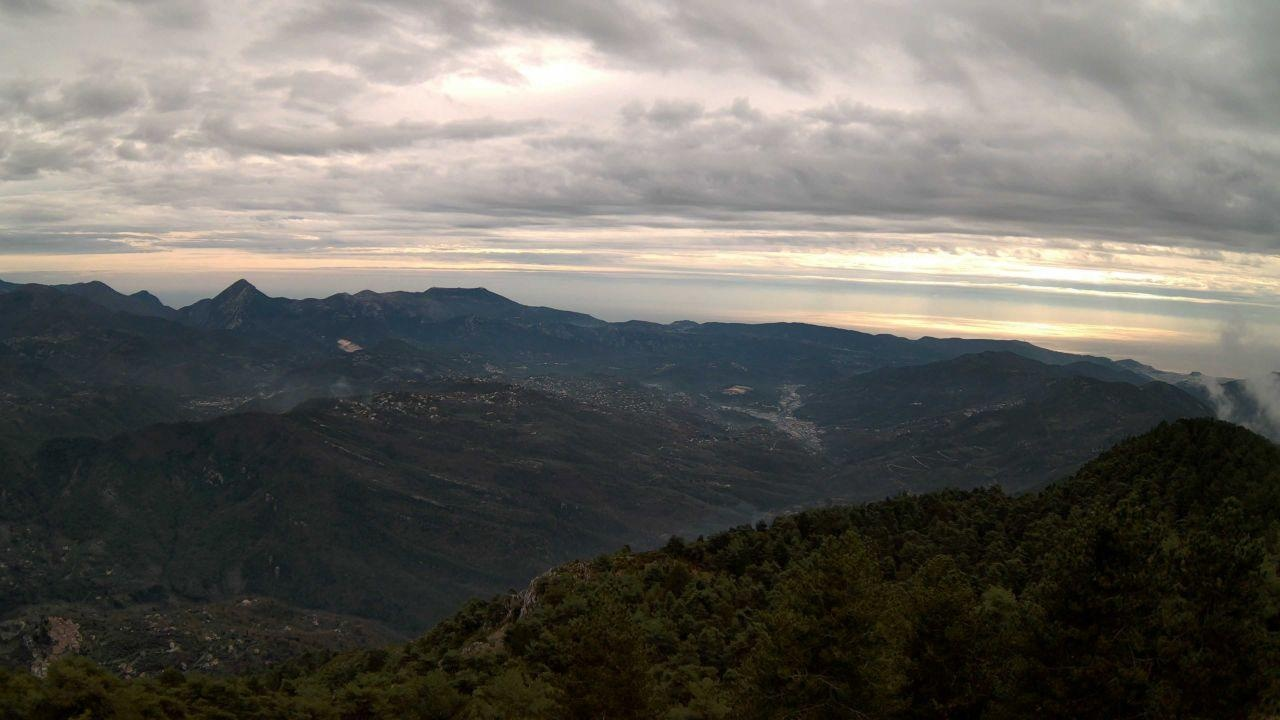
Fire: no
Smoke: no